Miloš Jovanović

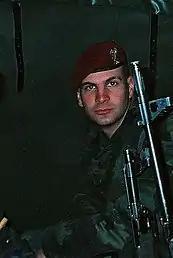
Jovanović during his time in the 63rd Parachute Brigade

He served in the Armed Forces of Serbia and Montenegro as a member of the 63rd Parachute Brigade and participated in the International Parachuting All-Around Competition in 2006. He is married, and has two children.